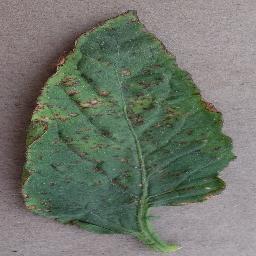
Label: Tomato___Bacterial_spot